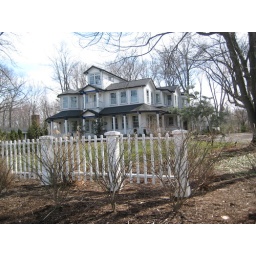
we call this "the windows house" - on lake rd. in bay village.